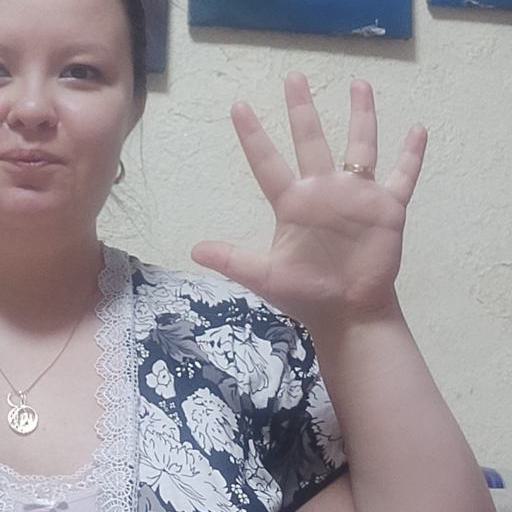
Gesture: palm